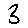
Label: 3